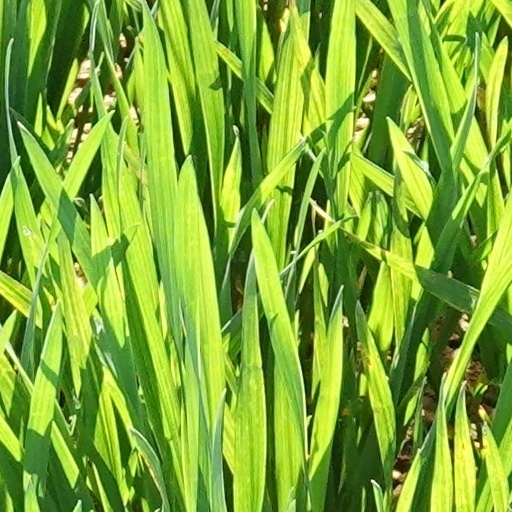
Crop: wheat